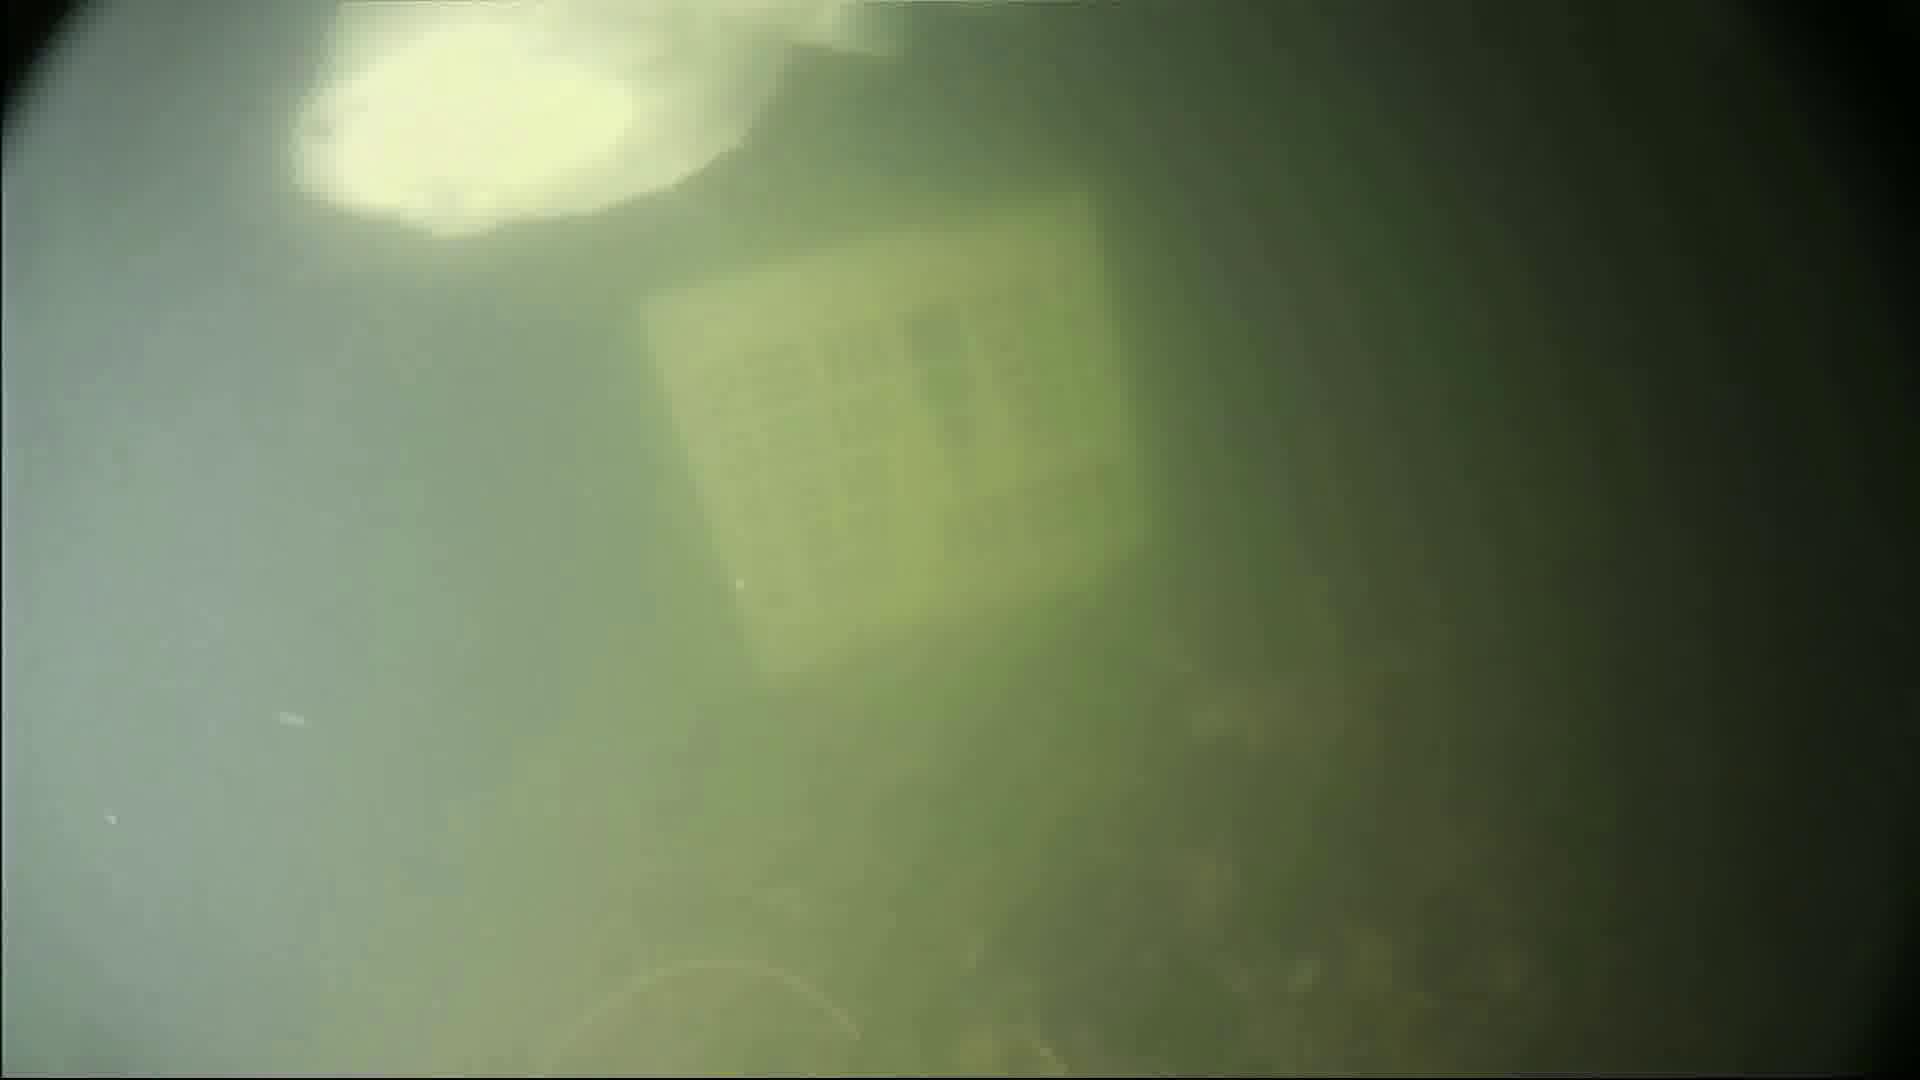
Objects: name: fish